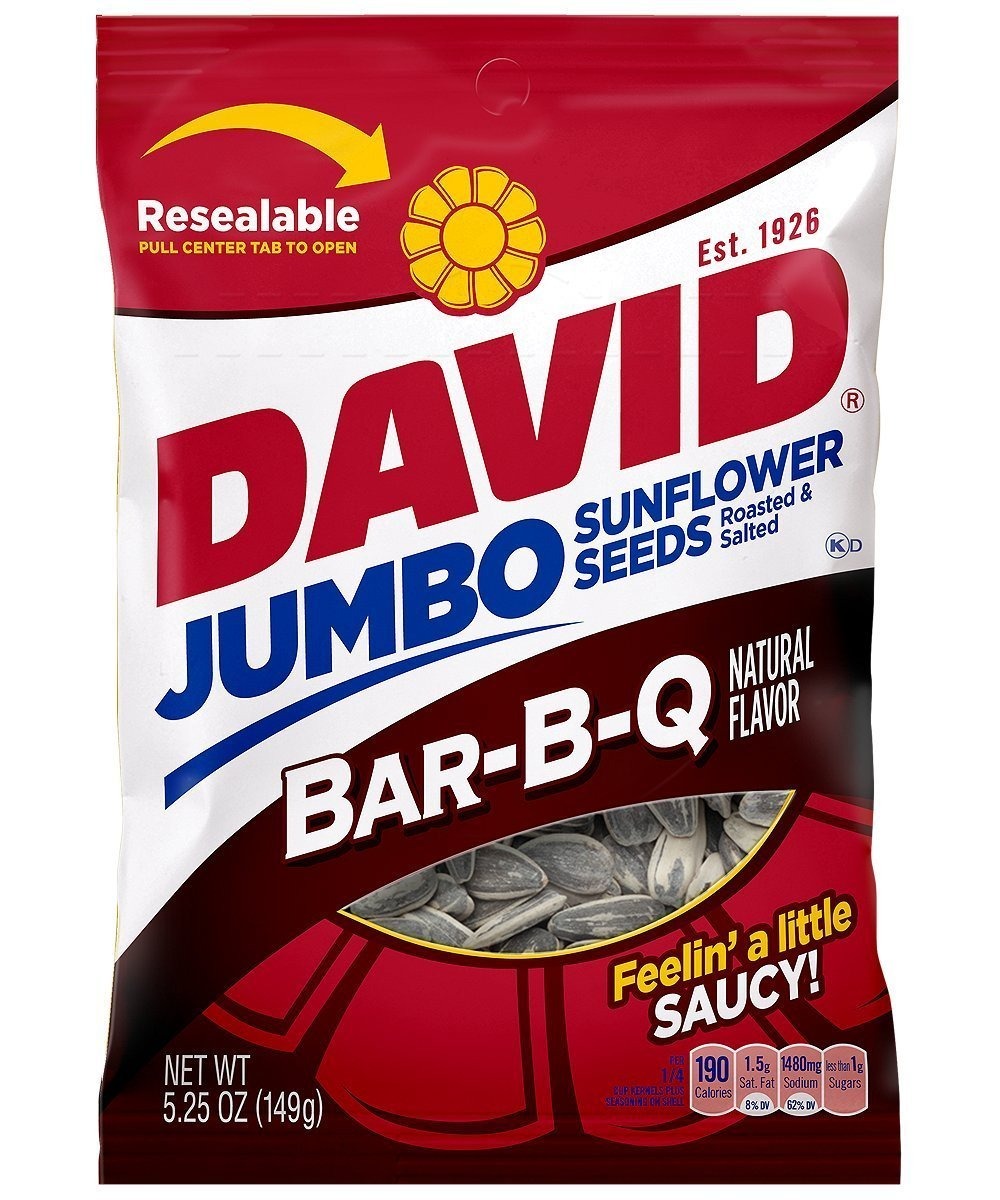
Item Name: David's Sunflower Seeds BBQ (Pack of 6)
Bullet Point 1: Contains twelve 5.25 oz bags of DAVID Bar B Q Jumbo Sunflower Seeds, great for group and solo snacking
Bullet Point 2: Stay in the game with these roasted and salty seed snacks, packed with flavor
Bullet Point 3: Grab a bag of DAVID's sunflower seeds for a delicious and crunchy bite on the go
Bullet Point 4: Fits a low carb lifestyle with 3g net carbs per serving (5g total carbs minus 2g dietary fiber)
Bullet Point 5: Each 5.25 oz Pack contains about 2 servings, with 190 calories, 7 grams of protein, and 2 grams of fiber, as well as 10 percent of your daily allowance of Vitamin E, 25 percent of phosphorus, and 25 percent of magnesium per serving
Bullet Point 6: Pack of 6
Product Description: Hunger won't wait for crunch time. Grab a bag of DAVID Bar B Q Jumbo Sunflower Seeds to tide you over through the home stretch. DAVID Seeds offer a delicious, and crunchy bite on the go. Snack on these satisfyingly crunchy and salty sunflower seeds whenever hunger strikes. Each 5.25 oz Pack contains about 2 servings, with 190 calories, 7 grams of protein, and 2 grams of fiber, as well as 10% of your daily allowance of Vitamin E, 25% of phosphorus, and 25% of magnesium per serving. Since 1926, DAVID Seeds provides a quality difference that you can taste with select top quality seeds, roasted and seasoned to perfection. This Pack contains one 5.25 oz bags of DAVID Bar B Q Jumbo Sunflower Seeds, great for group and solo snacking.
Value: 31.5
Unit: Ounce

Price: 4.79